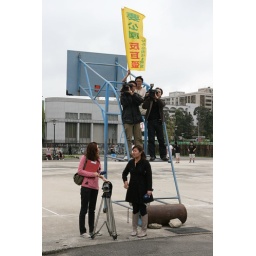
TV cameramen perched on the basketball rings to get a view of the tree over the fence.